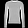
Label: Pullover